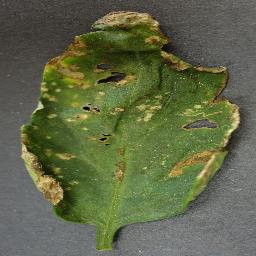
Label: Tomato___Bacterial_spot